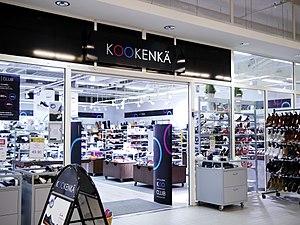
Kesko est une entreprise de grande distribution finlandaise fondée en 1940. Elle a son siège à Helsinki en Finlande.